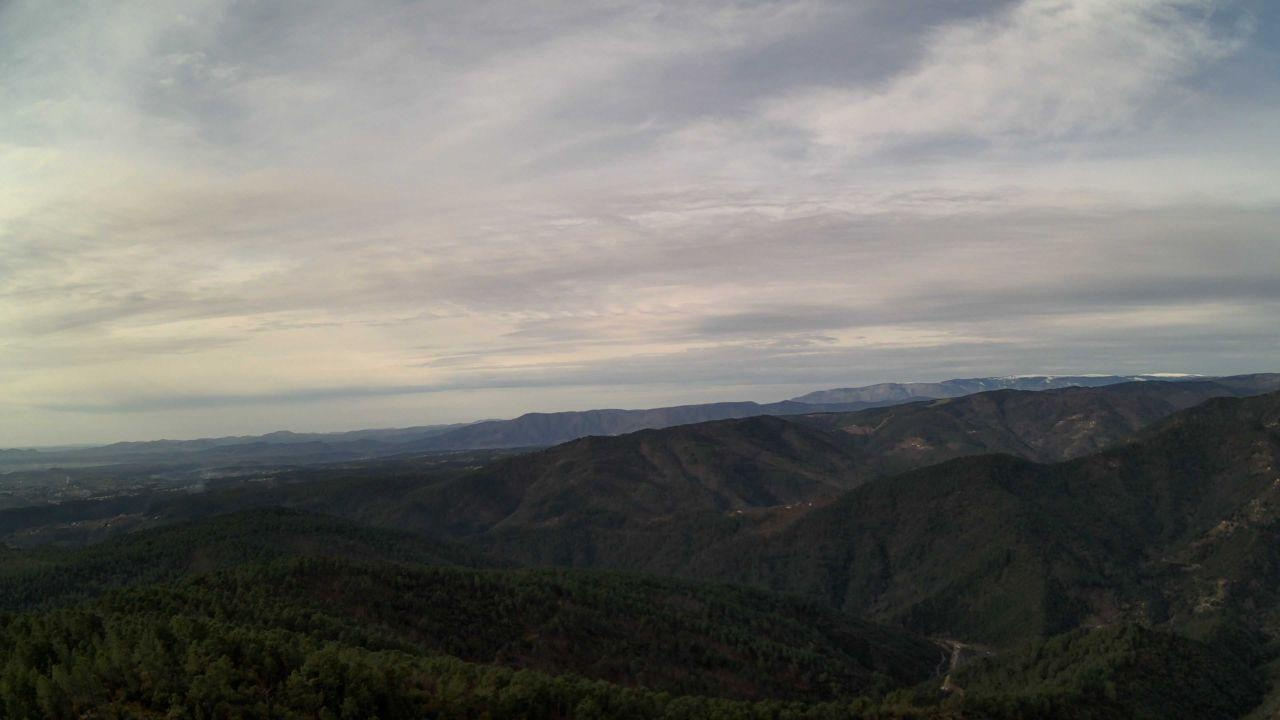
Fire: no
Smoke: yes